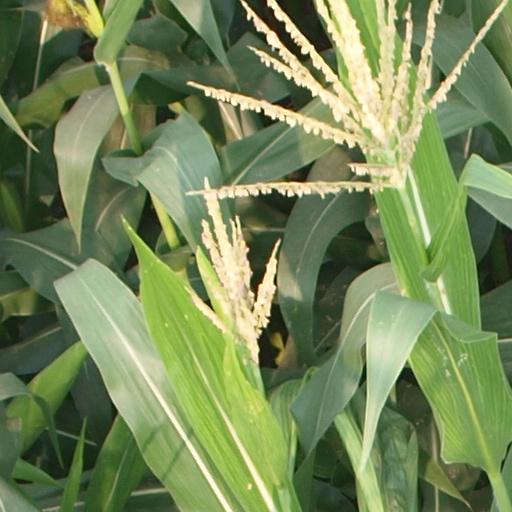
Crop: maize; corn